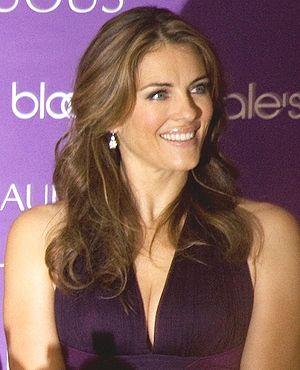
Elizabeth Hurley est une actrice, mannequin et productrice britannique née le 10 juin 1965 à Basingstoke.